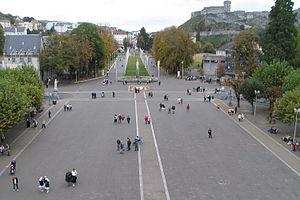
Esplanade devant la basilique Notre-Dame-du-Rosaire à Lourdes Italiano: Spianata di fronte alla basilica di N.S. del Rosario a Lourdes (Francia)